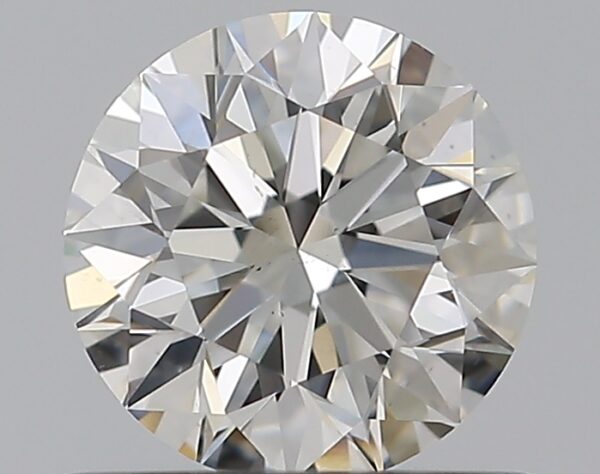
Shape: round
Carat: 0.56
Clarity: VS2
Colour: H
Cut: EX
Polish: EX
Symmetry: EX
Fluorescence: N
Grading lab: GIA
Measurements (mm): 5.23 x 5.27 x 3.3